Electoral history of R. B. Bennett

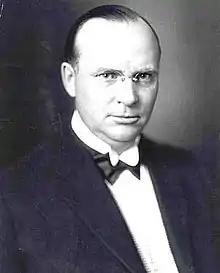
R. B. Bennett in 1901.

Bennett was elected three times to the Legislative Assembly of the , in the general elections of 1898 and 1902, as well as a by-election in 1901.